Ehime Prefecture

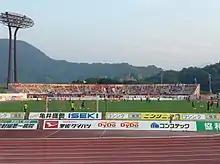
Ningineer Stadium.

The oldest extant hot spring in Japan, Dōgo Onsen, is located in Matsuyama. It has been used for over two thousand years.